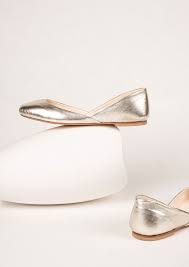
Label: Ballet Flat